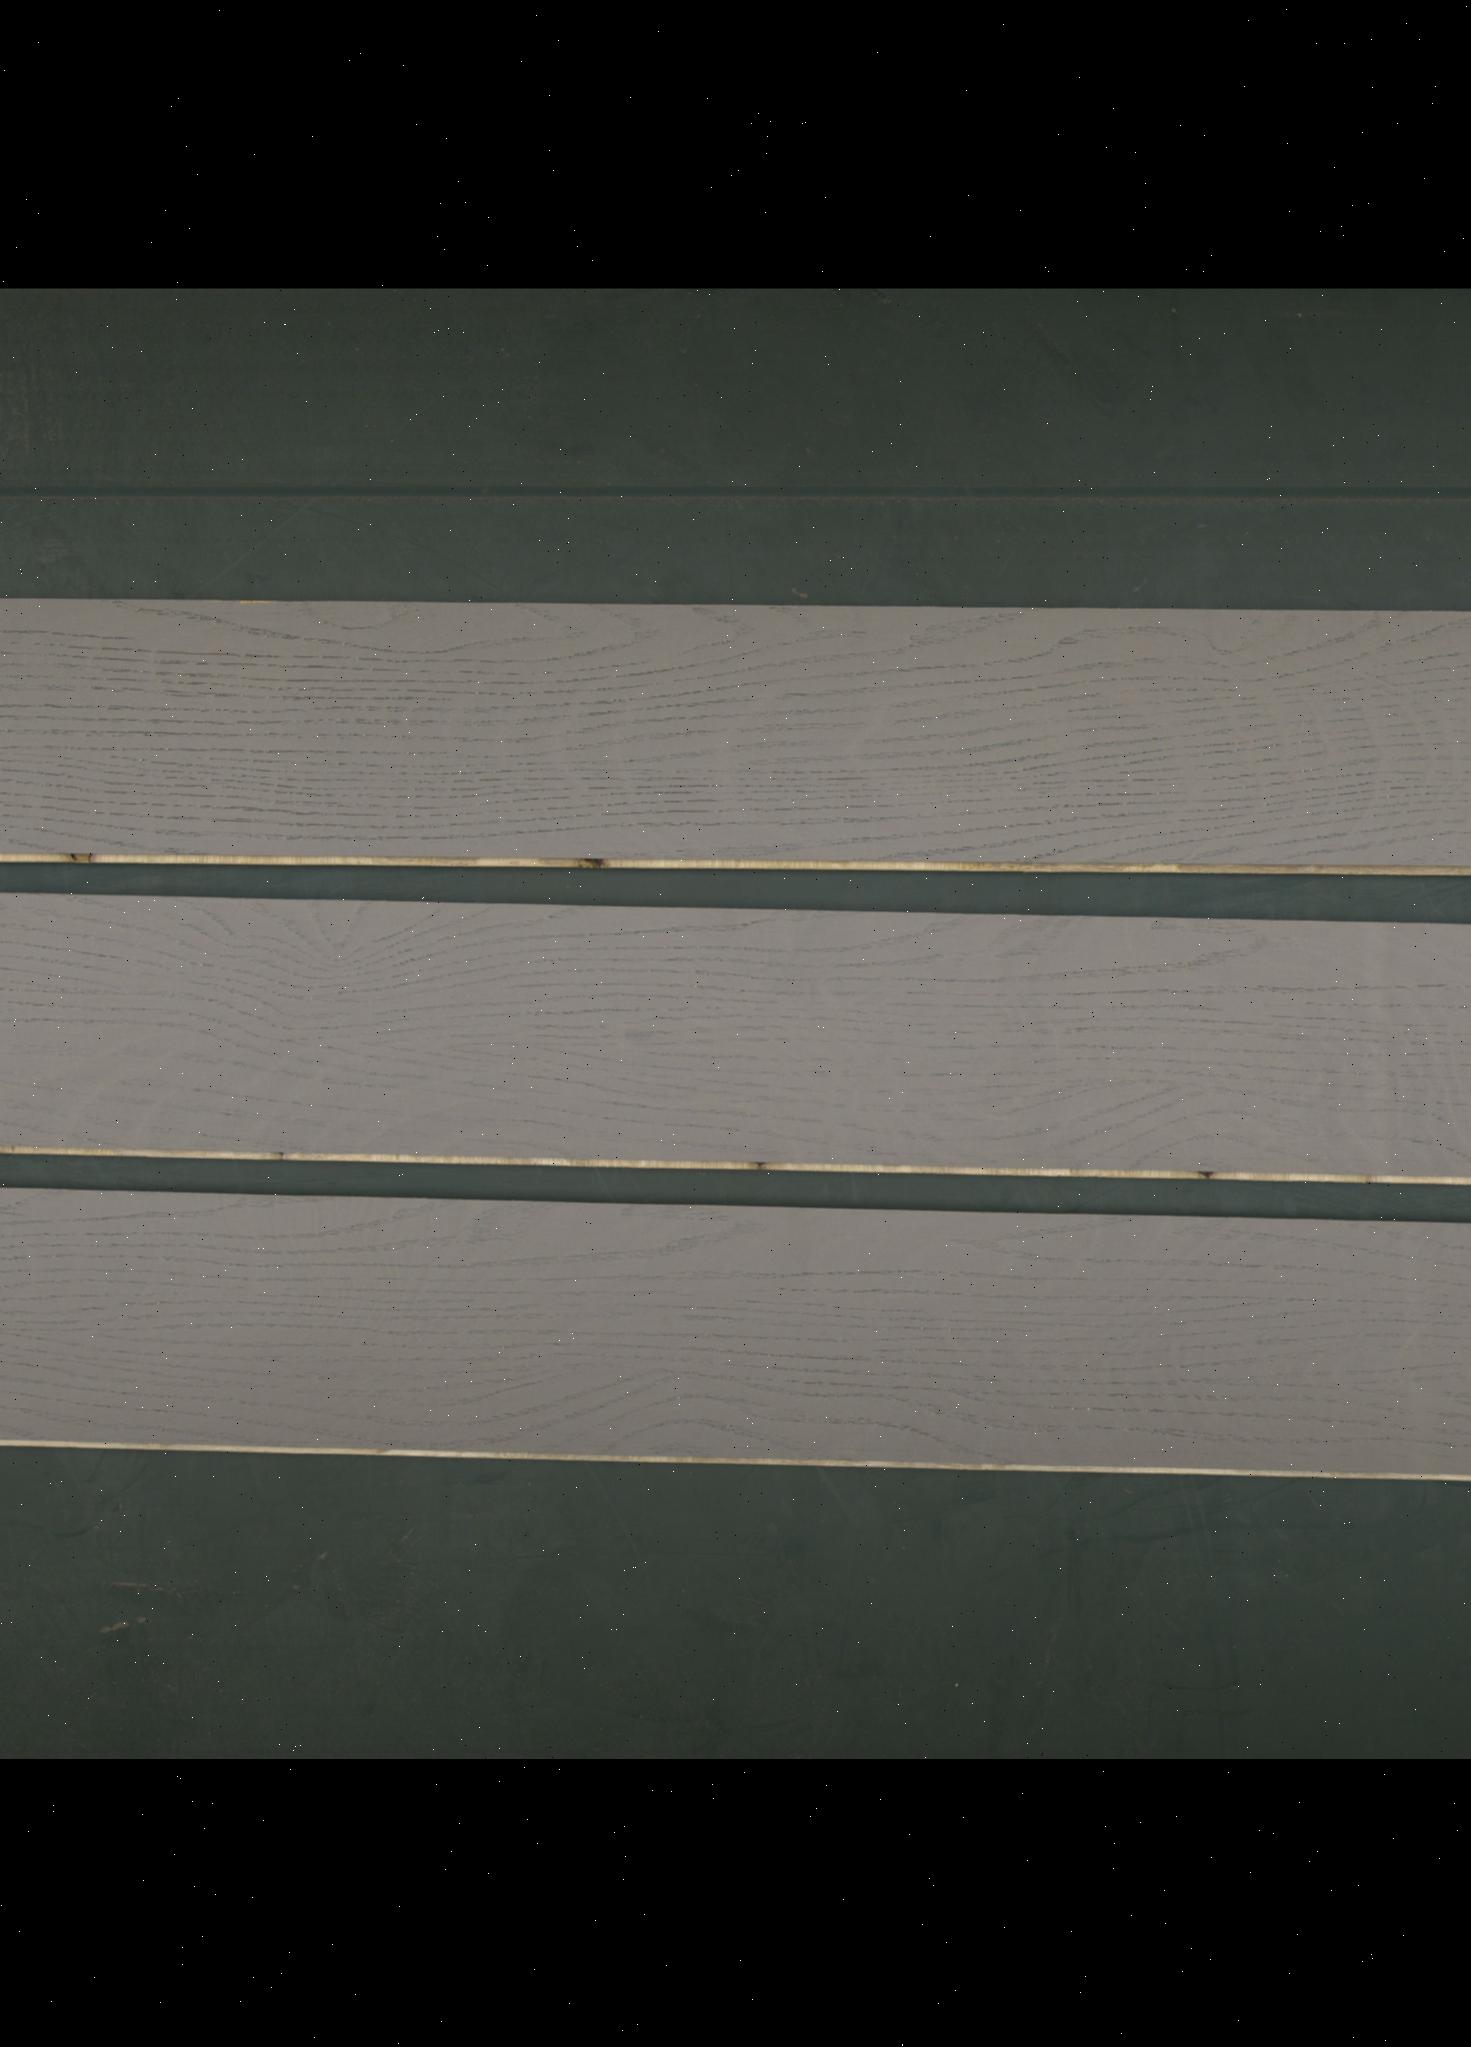
Label: mixers